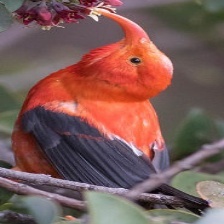
Species: IWI
Scientific name:  VESTIARIA COCCINEA.